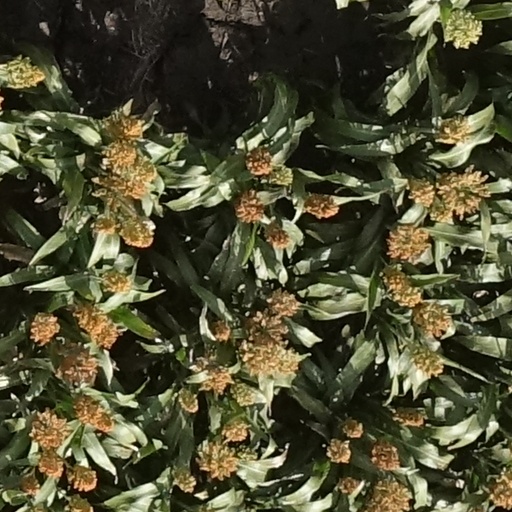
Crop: sorghum